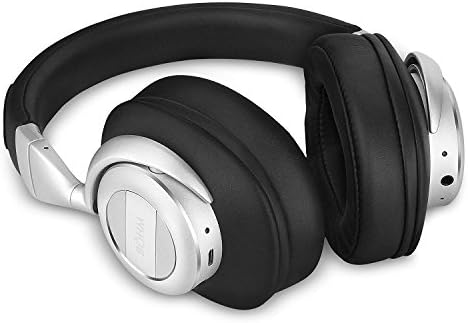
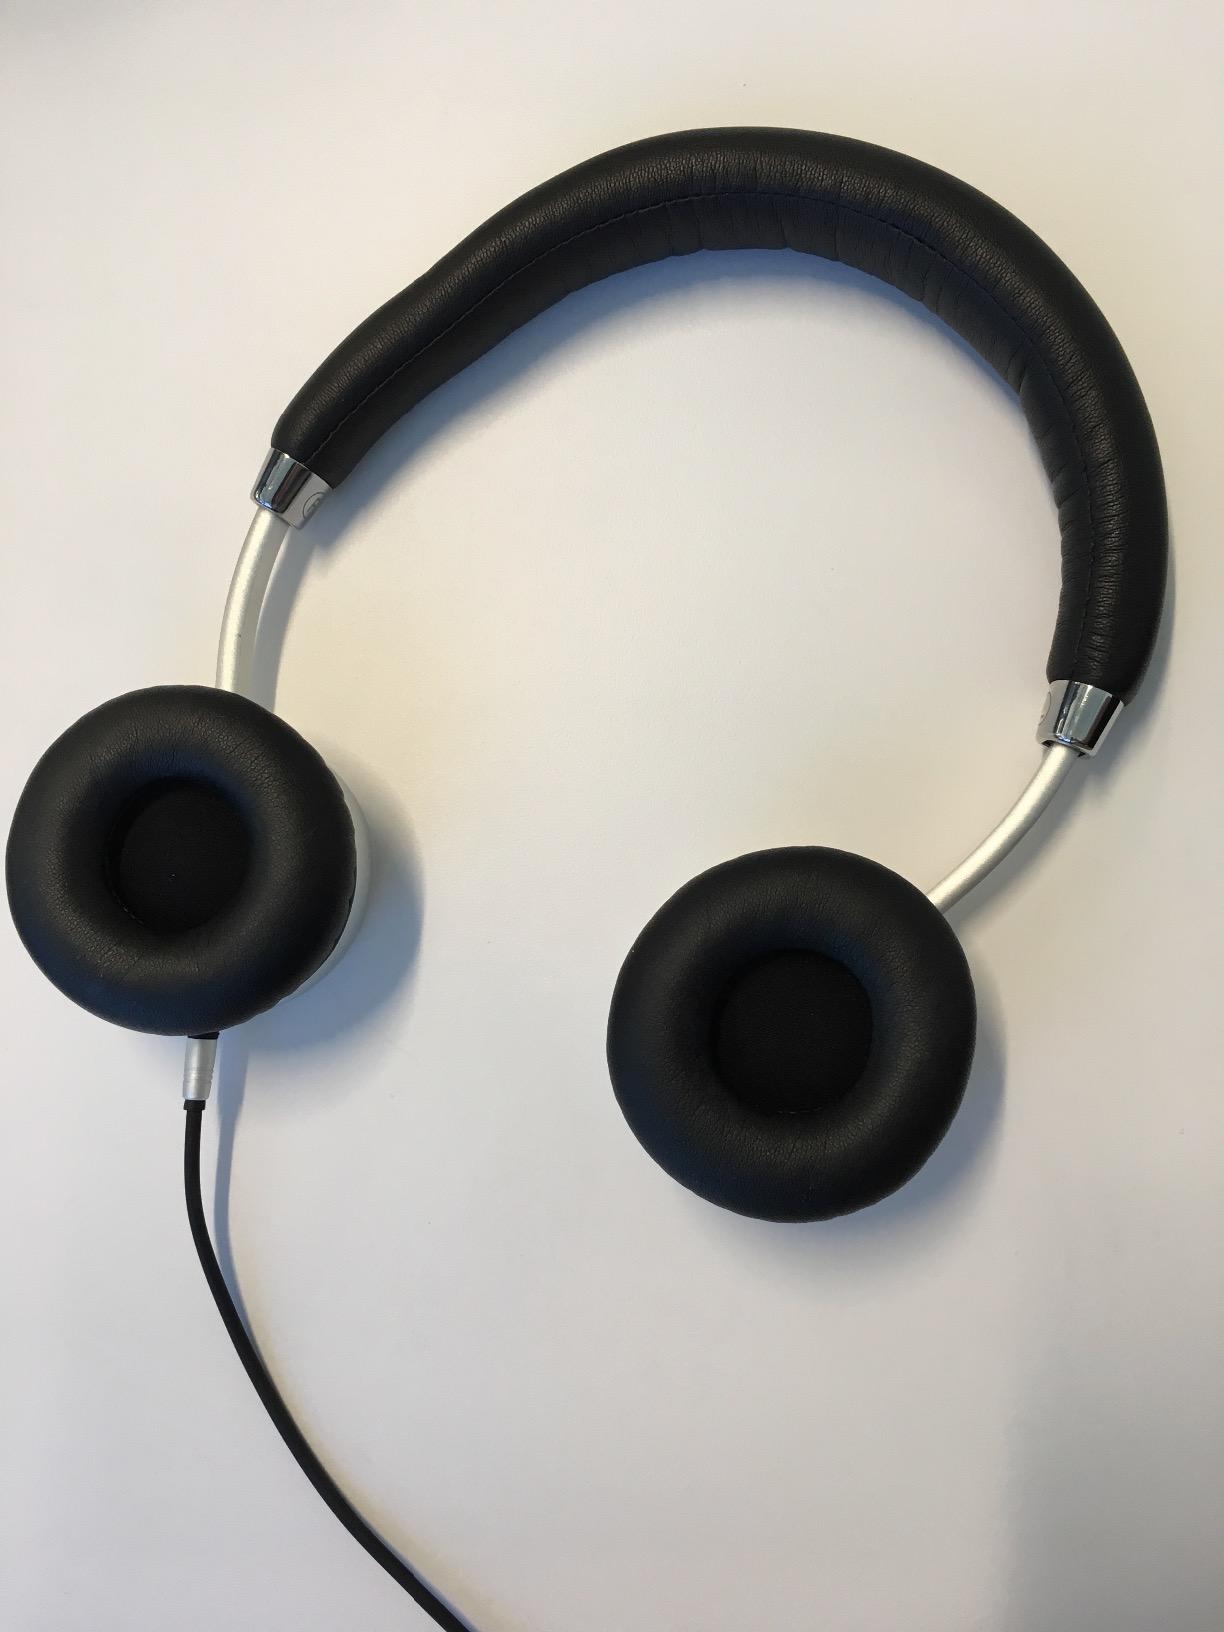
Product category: headphones
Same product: no